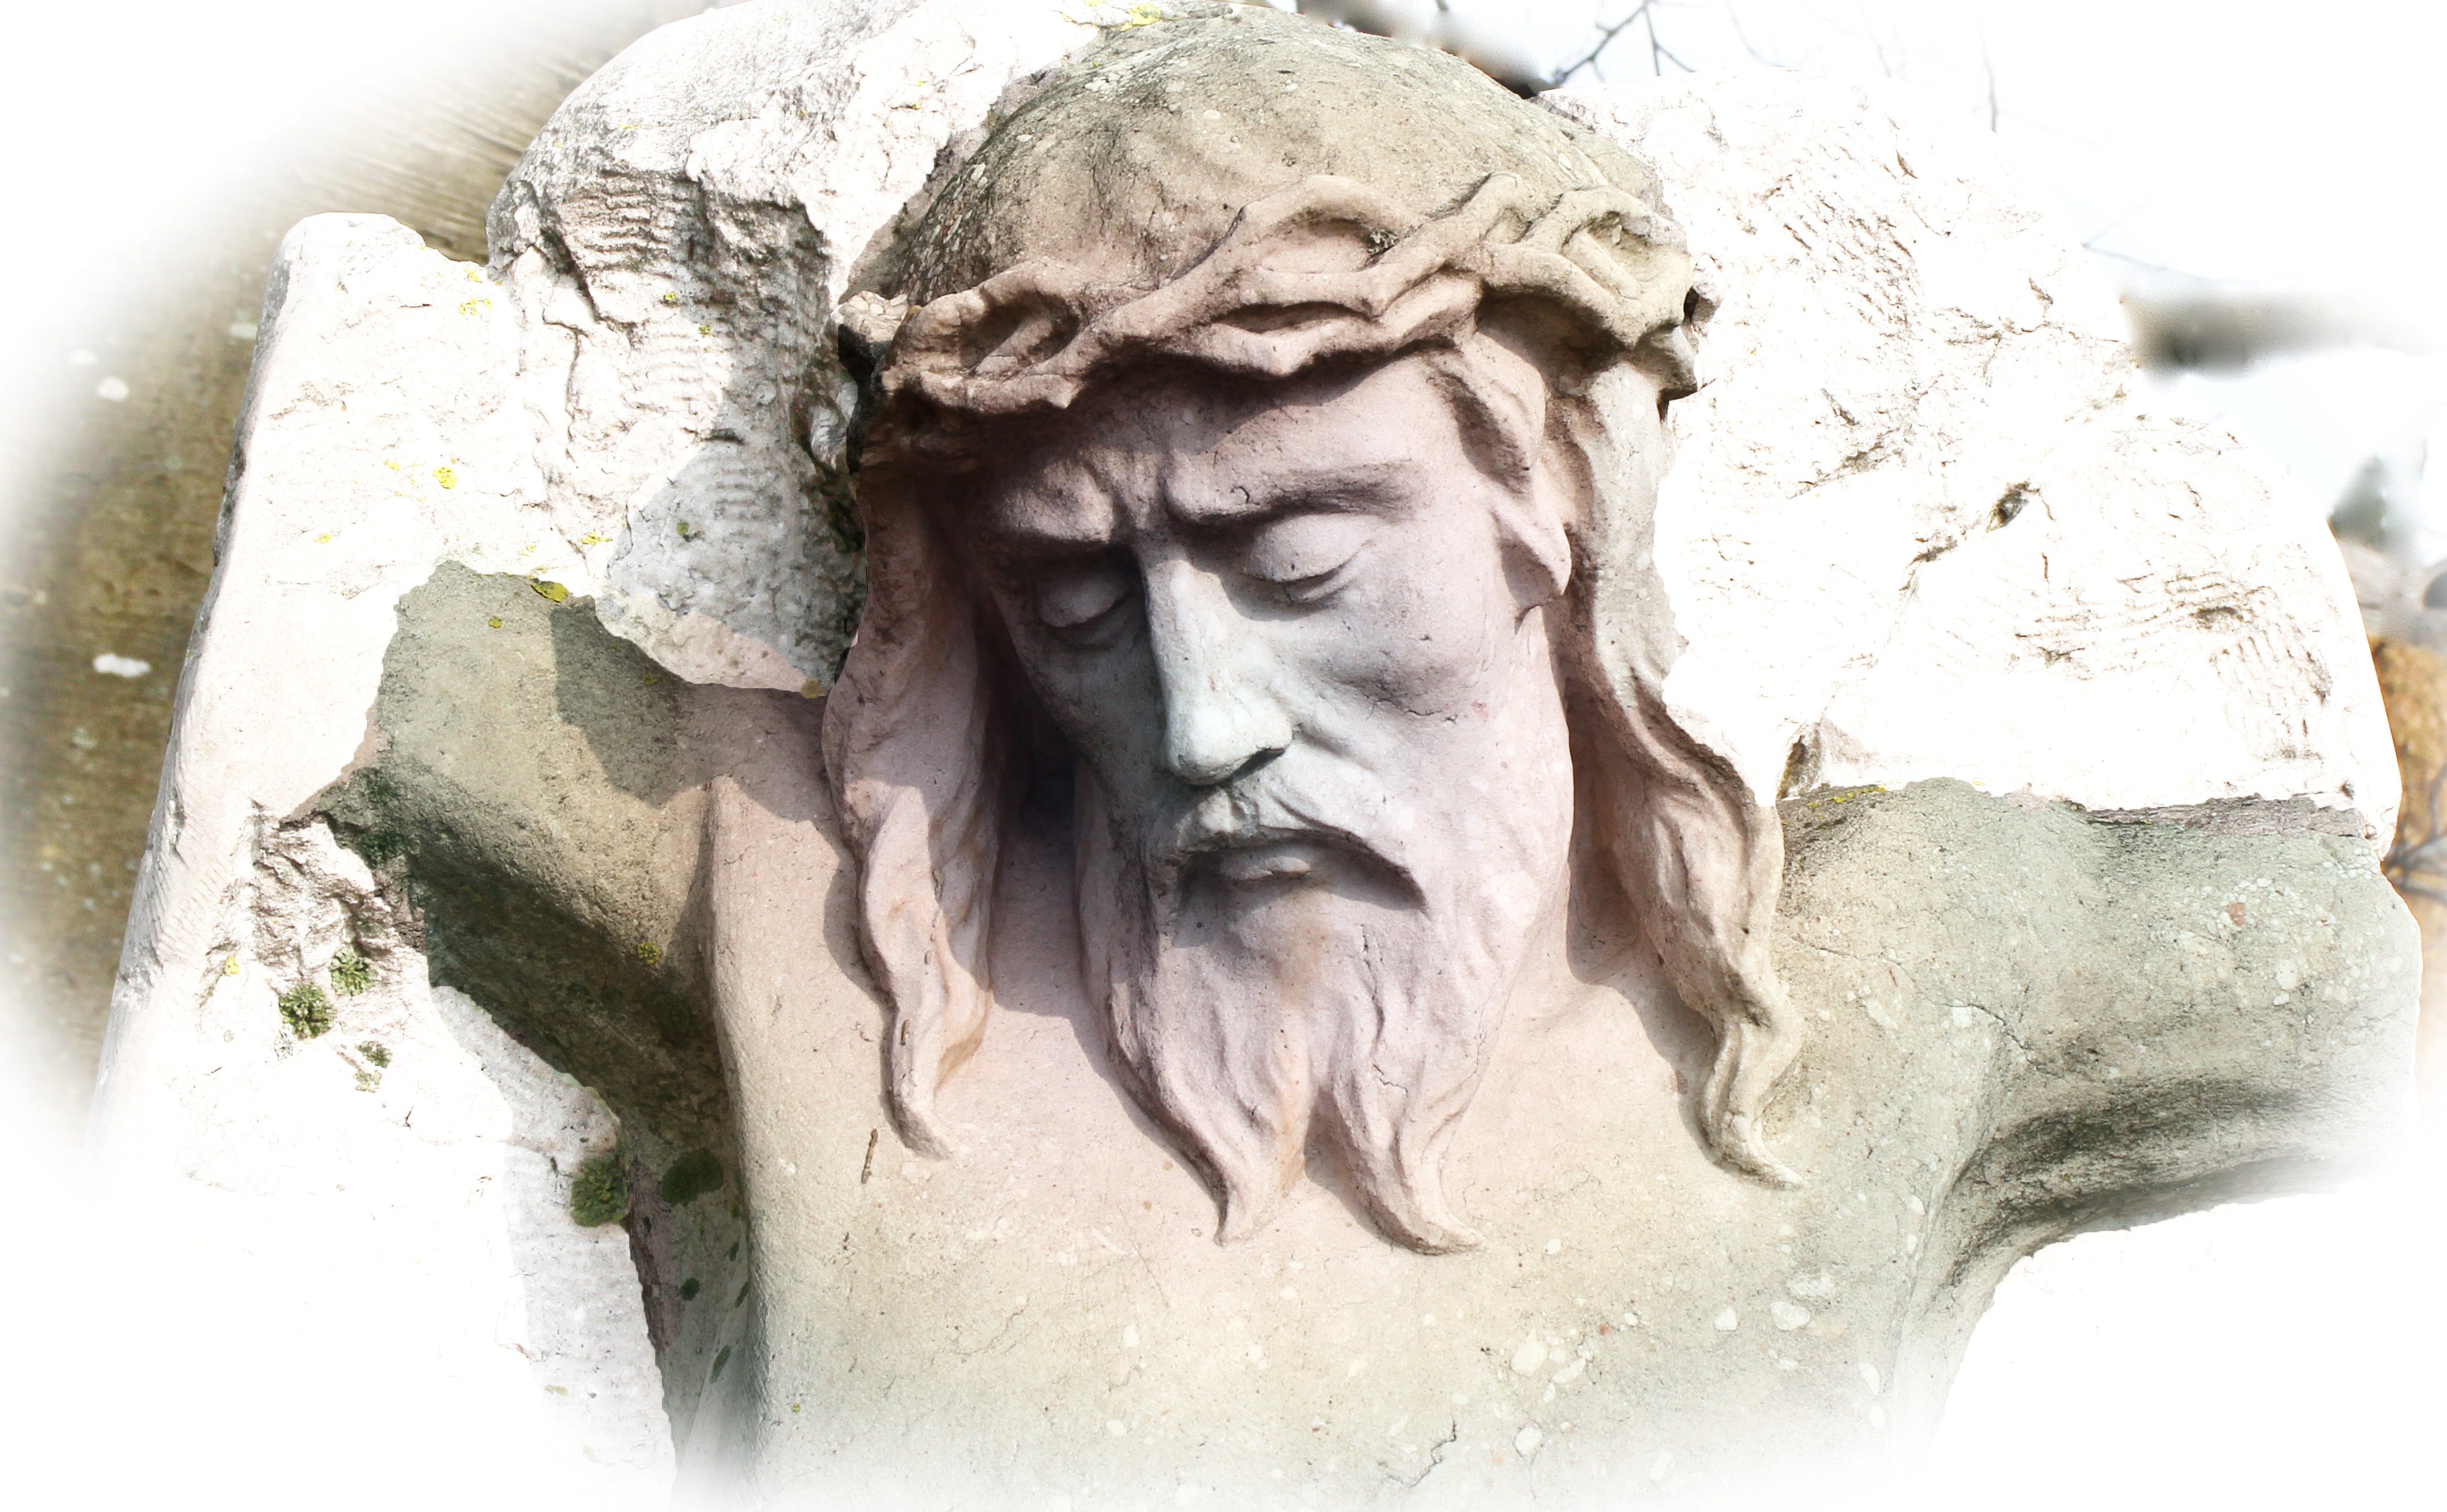
statue, face, sculpture, art, figure, sketch, drawing, head, jesus, stone figure, stone sculpture